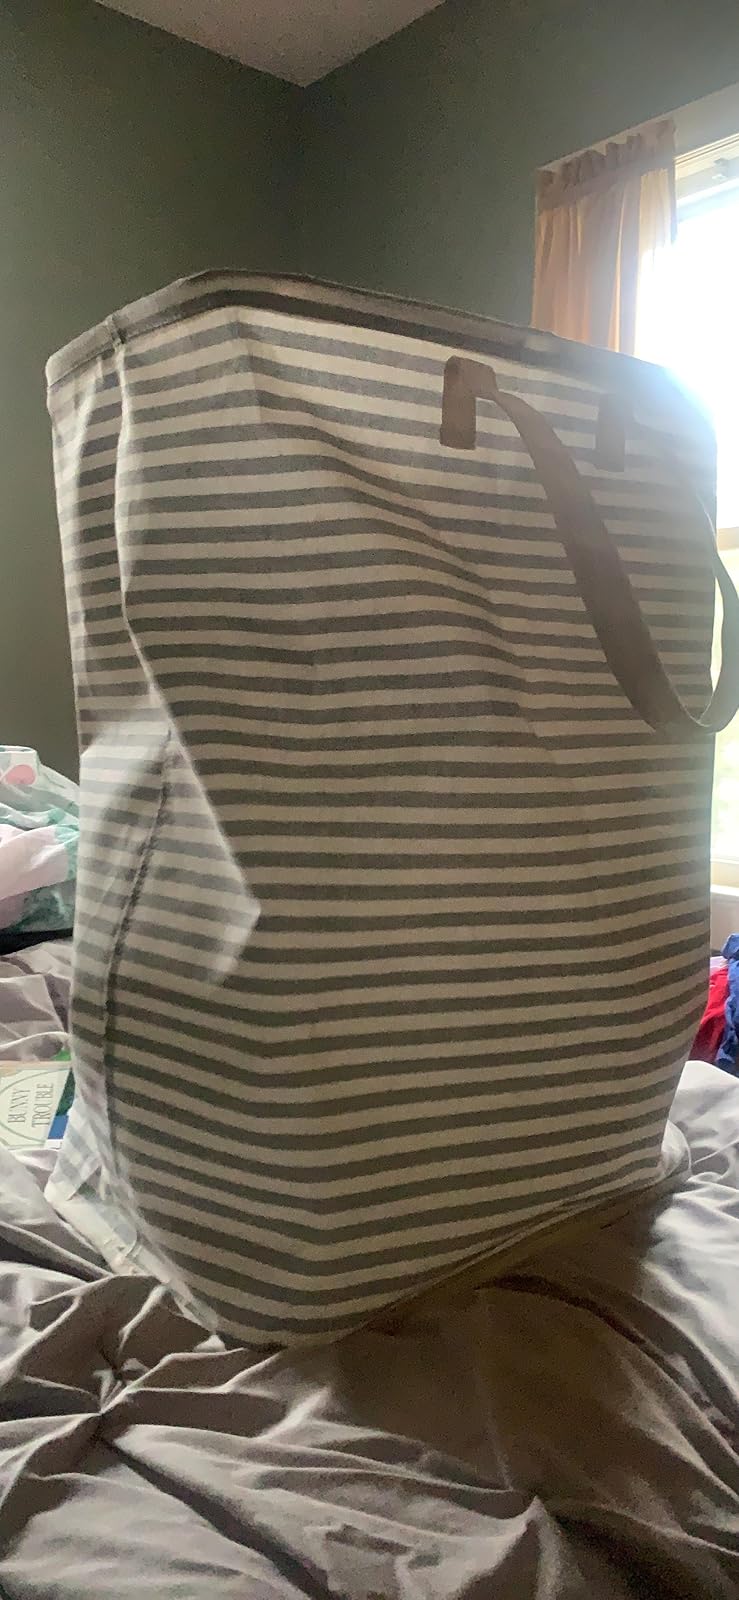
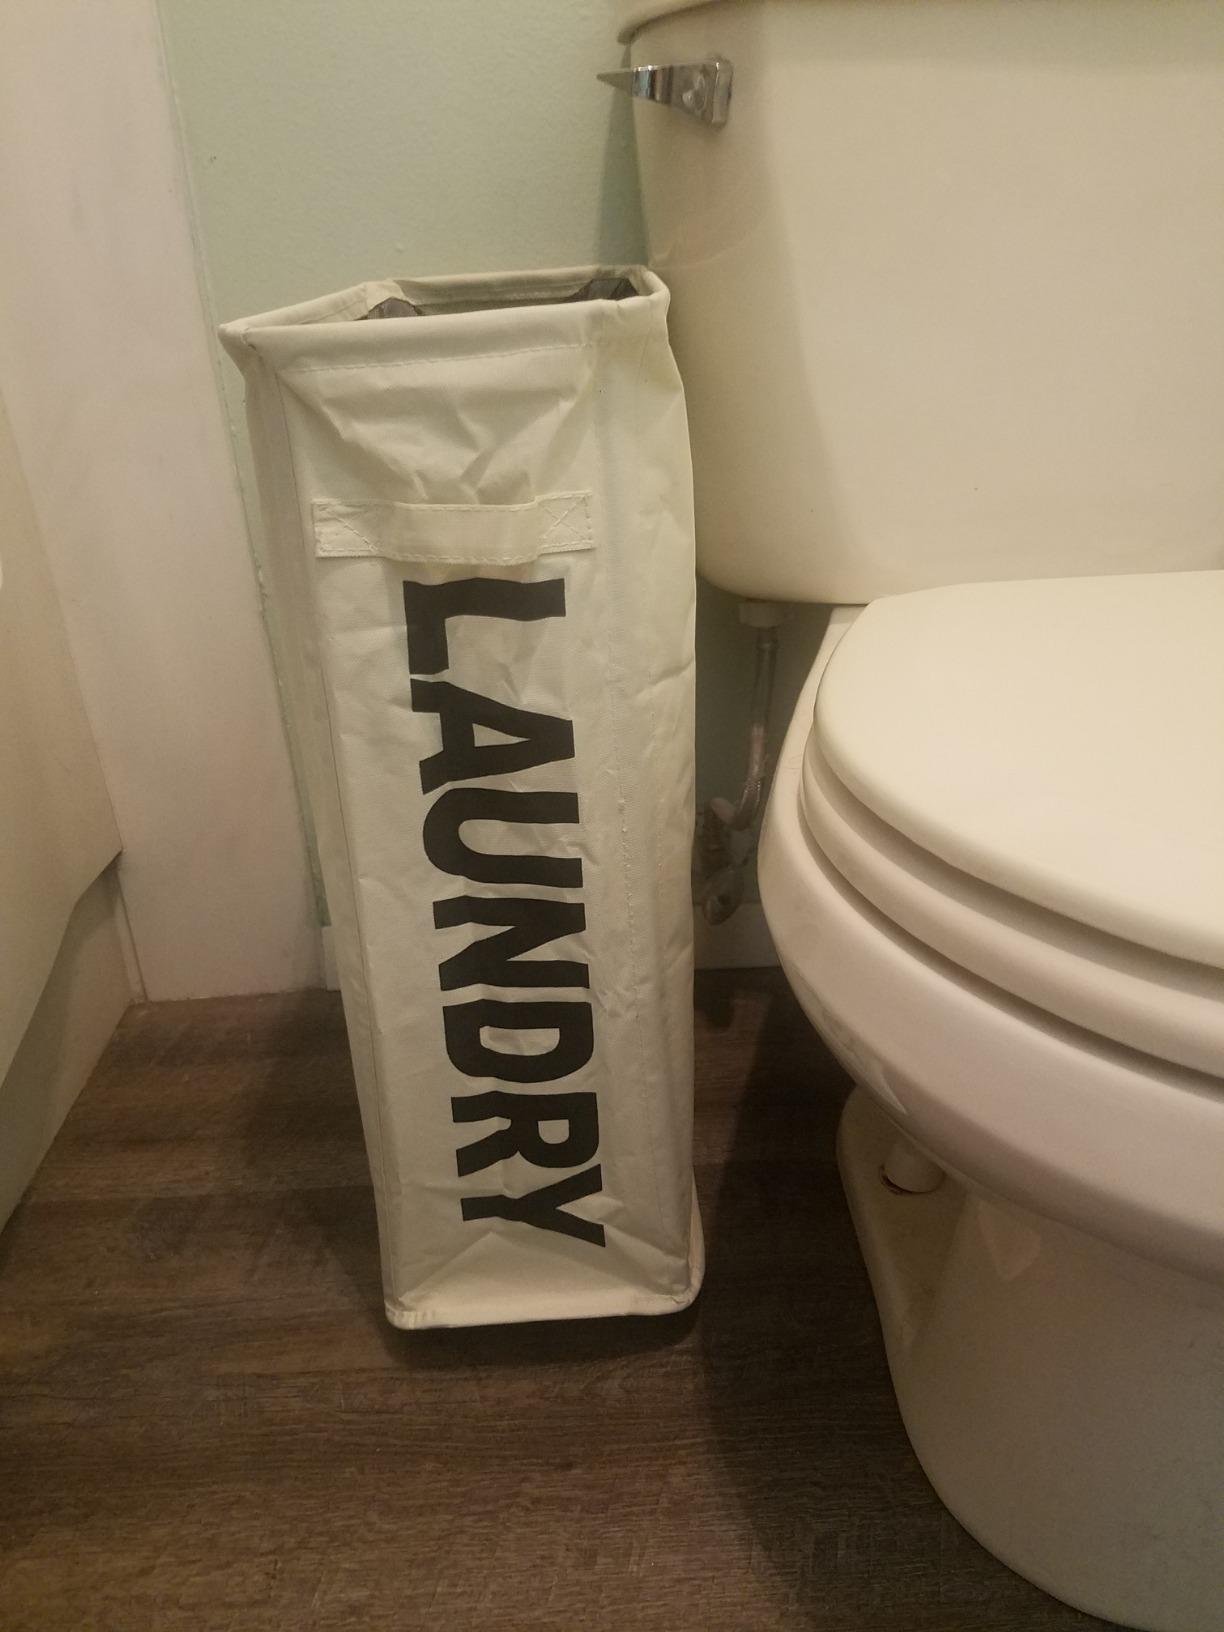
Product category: items_hamper
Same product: no